Jo Gjende

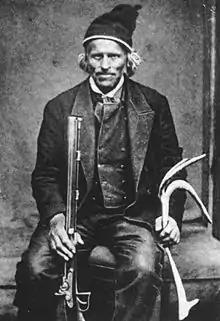
Jo Gjende

Jo Gjende (1794 – 27 February 1884) was a Norwegian outdoorsman and freethinker. He is believed to have been the model for Henrik Ibsen's Peer Gynt.